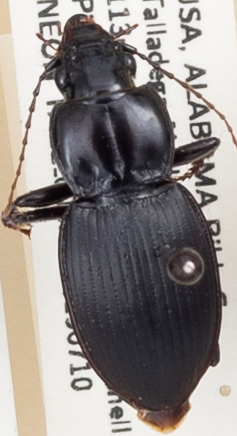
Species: Cyclotrachelus convivus
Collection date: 2019-07-10
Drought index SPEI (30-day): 0.47
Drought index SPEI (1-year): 0.782
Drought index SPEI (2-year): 0.612